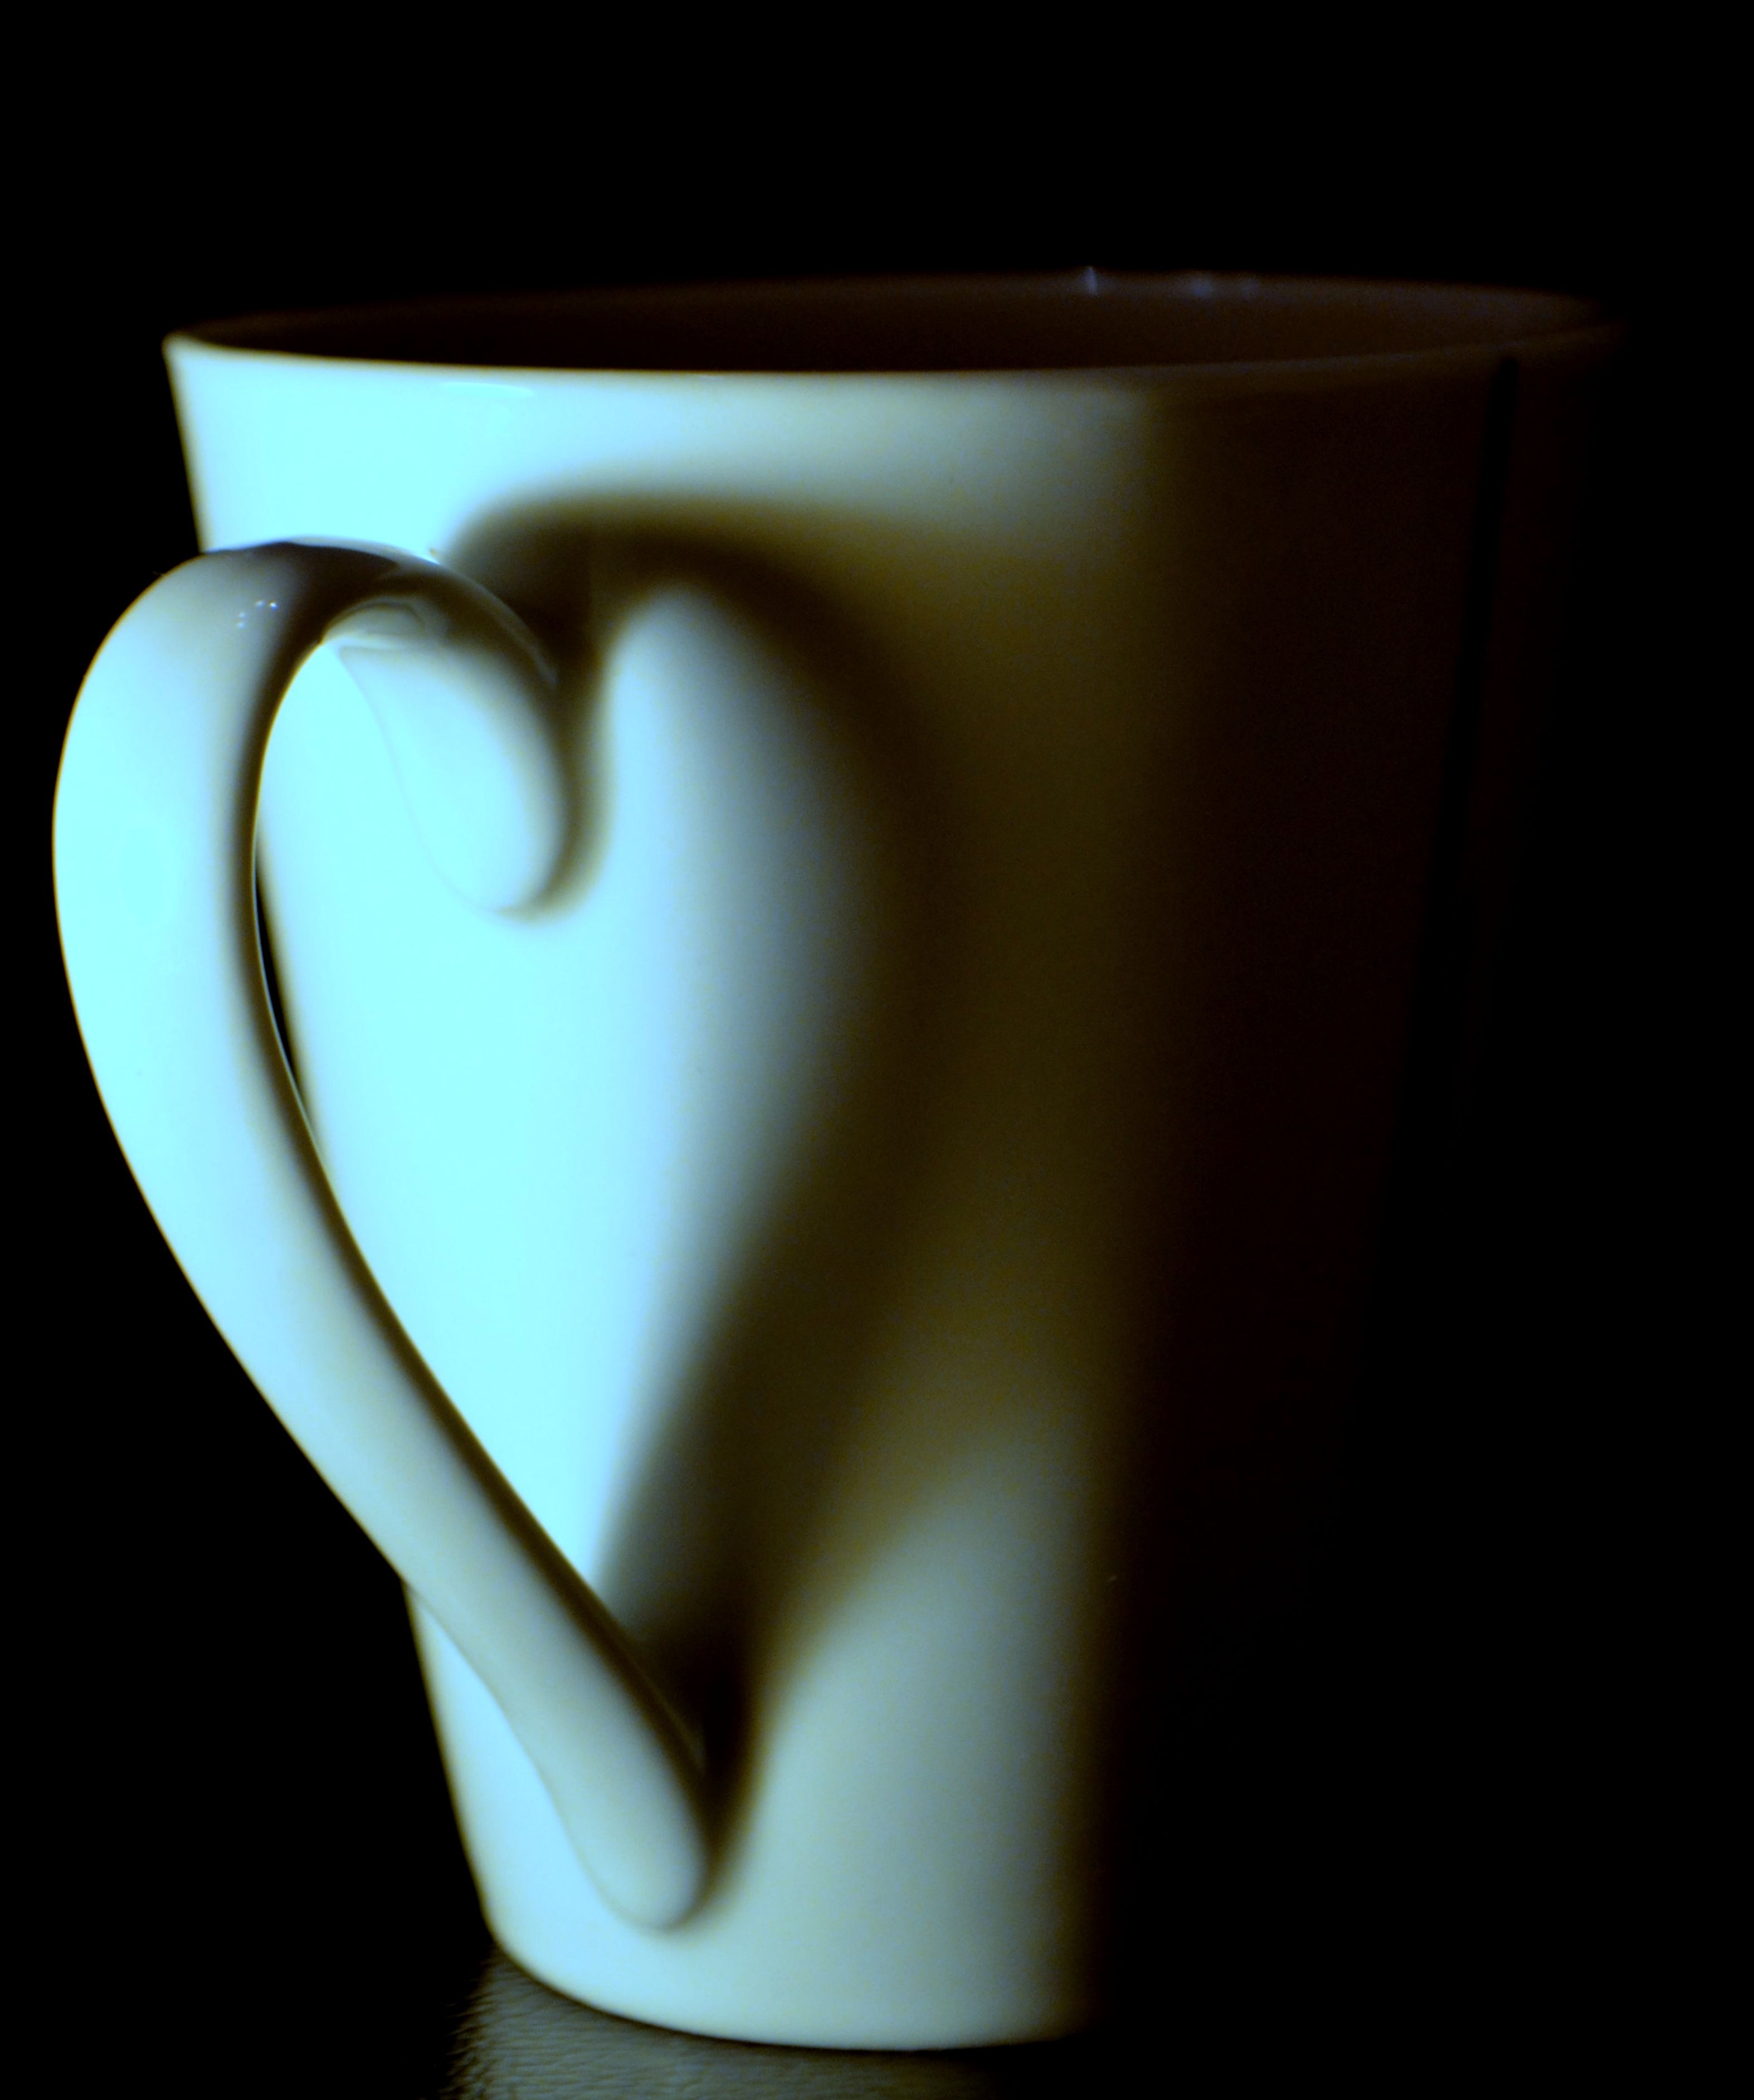
coffee, number, cup, heart, drink, lighting, coffee cup, human body, organ, shape, tooth, henkel